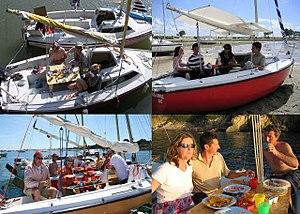
Quatre images illustrant l'intérêt du Tabasco en matière de croisière
Le Tabasco est une classe de voilier de croisière côtière, dessinée par Pierre Gutelle en 1972 en France.